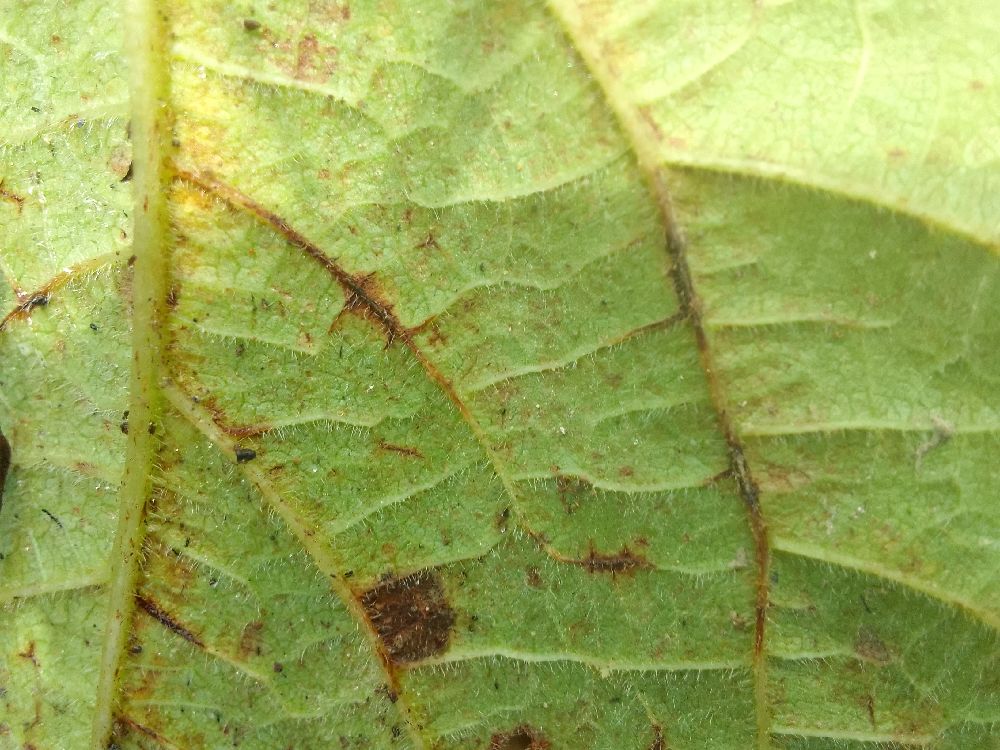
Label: anthracnose